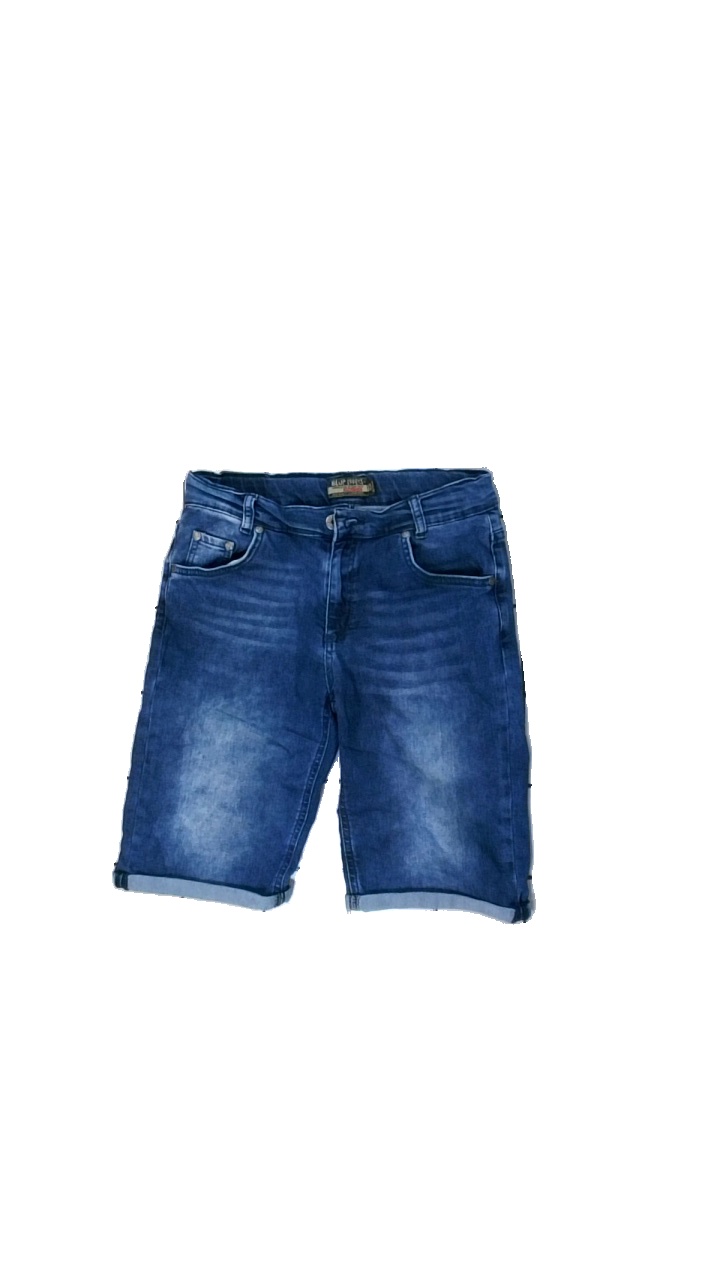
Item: Shorts (Children)
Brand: Blue Effect
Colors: Blue
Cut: Regular
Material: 100% cotton
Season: All
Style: Denim
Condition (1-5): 3
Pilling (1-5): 4
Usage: Reuse
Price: <50